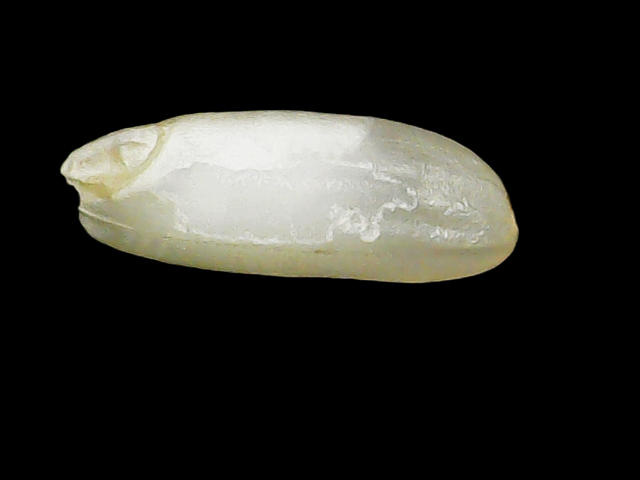
Rice variety: Binadhan24